Roman military standards

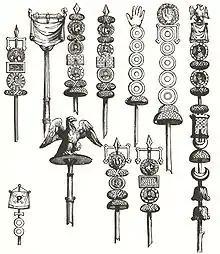
Roman standards

Roman military standards were emblems adopted by units of the Roman army. There were three main types of standard (Aquila, Vexillum, Signum).